Samuel Pandolfo

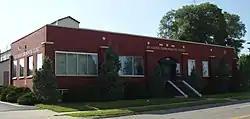
Site of the former Pan Motor Company Office and Sheet Metal Works

The Pan Motor Company's infusion of capital and industry was well-remembered by residents of the time. Pandolfo threw a Fourth of July picnic in 1917 where 15,434 pounds of beef were barbecued for the crowd. Part of the city was dubbed "Pantown" where 58 first-class homes were erected for the company's growing labor force. The company began production of his Pan-Model 250, the first model produced by his new factory that covered of land, and included the biggest drop-forge plant in the U.S. west of Chicago.